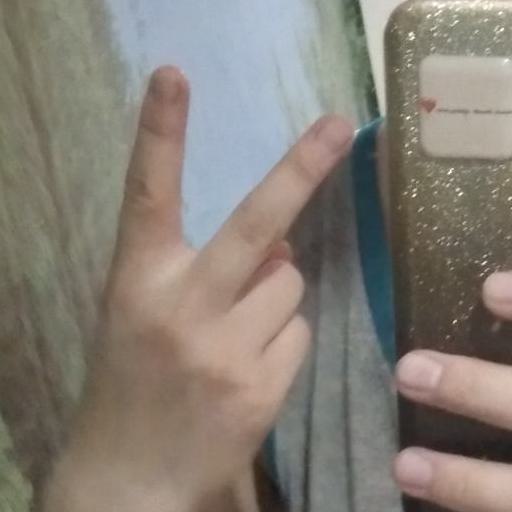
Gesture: peace_inverted